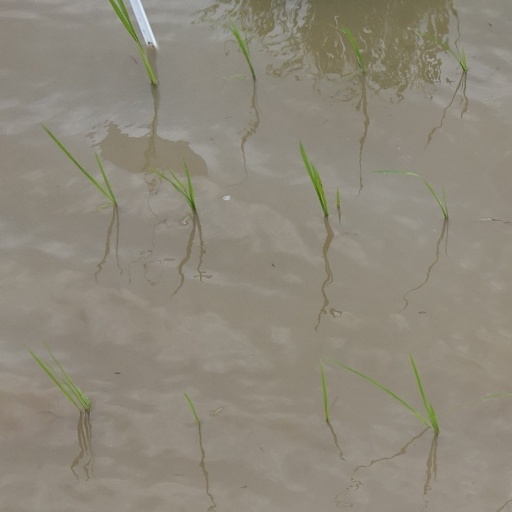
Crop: rice